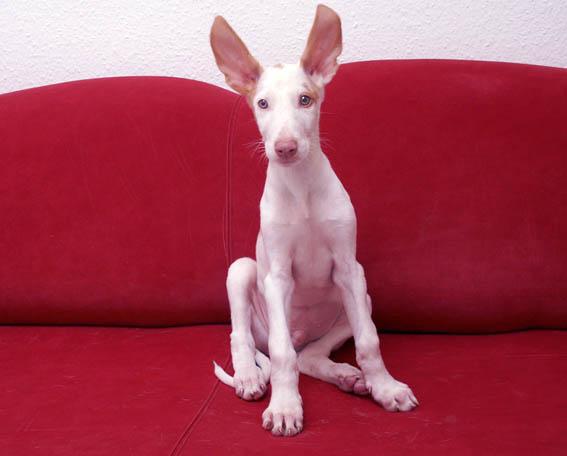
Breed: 210-n000006-Ibizan_hound